Rising Sun Inn, Millfield

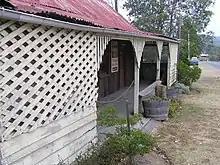
Verandah

The Rising Sun Inn is a simple vernacular cottage, constructed of vertical ironbark slab walls and doubled gabled roof. A verandah to front and sides on timber posts. A two room eastern addition has been extended to two rooms plus passage. The kitchen, with large brick double fireplace once a sperare building, is now joined to the main building.